Gaussian beam

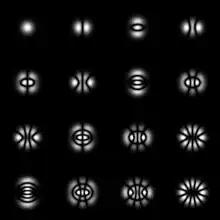
Transverse amplitude profile of the lowest order even Ince-Gaussian modes.

In elliptic coordinates, one can write the higher-order modes using Ince polynomials. The even and odd Ince-Gaussian modes are given by